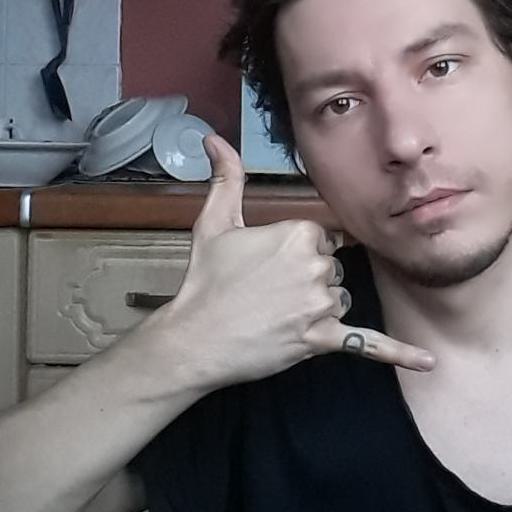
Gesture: call